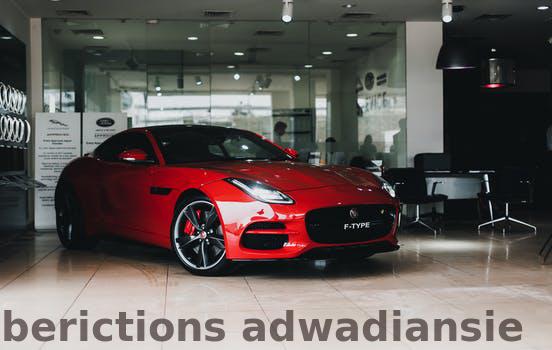
Label: Watermark